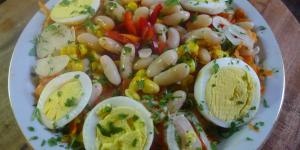
ensalada fresca de judias blancas